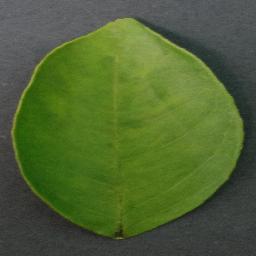
Label: Orange___Haunglongbing_(Citrus_greening)